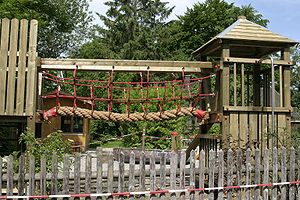
Legeplads
Trætårn og hængebro i en tysk legepark.
En legeplads er et afgrænset sted udendørs, som er tilrettelagt for at børn kan lege der.